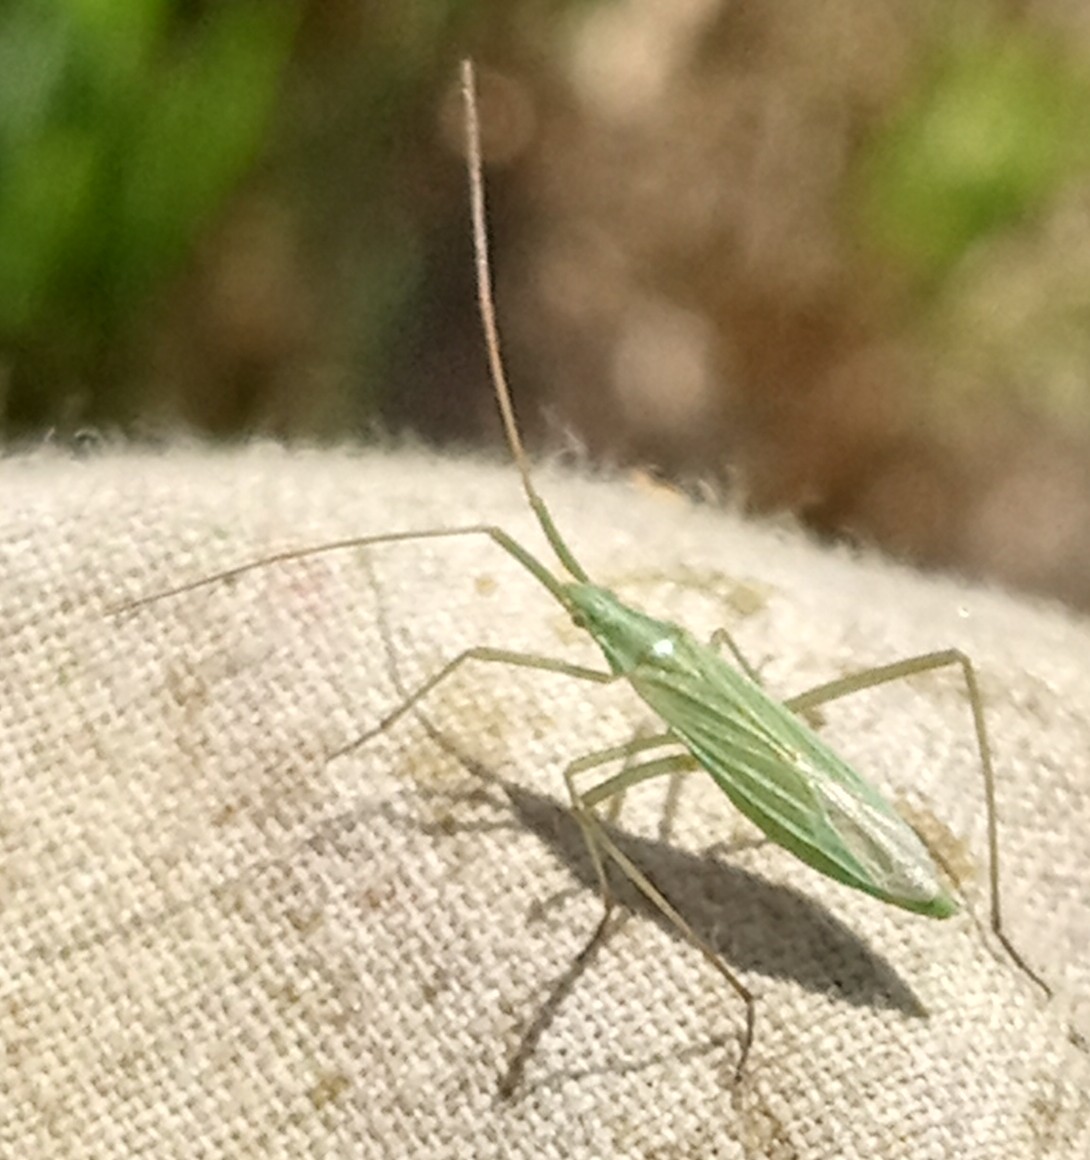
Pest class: occasional_pest